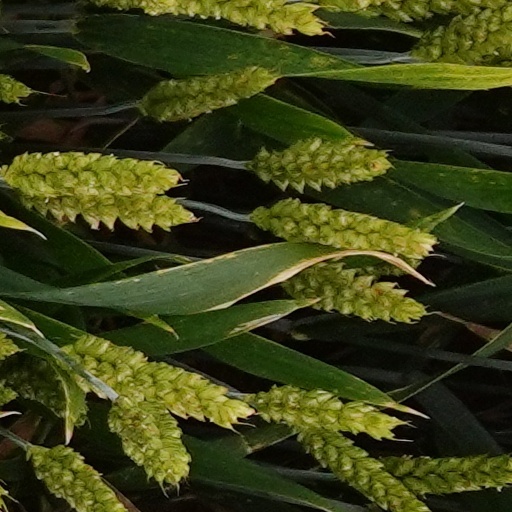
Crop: wheat